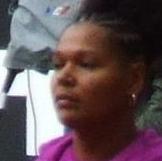
Age: 33